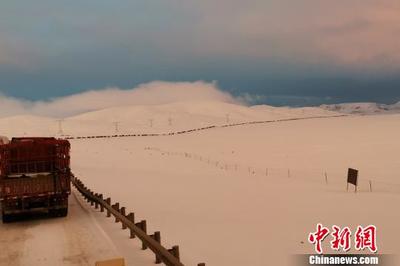
Weather: snow or frosty